Charles Vane-Tempest-Stewart, 6th Marquess of Londonderry

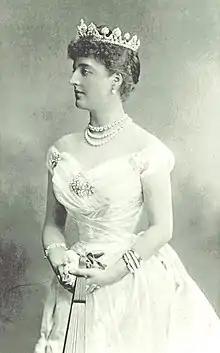
Portrait of his wife

He married Lady Theresa Susey Helen Talbot, daughter of Charles Chetwynd-Talbot, 19th Earl of Shrewsbury, at the private chapel of Alton Hall in 1875. Like her husband, she was a leading Unionist campaigner, and President of the Ulster Women's Unionist Council.